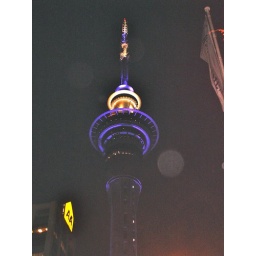
Auckland's Sky tower imposingly lit up against a black New Zealand night.